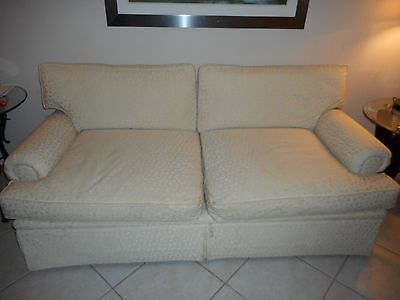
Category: sofa